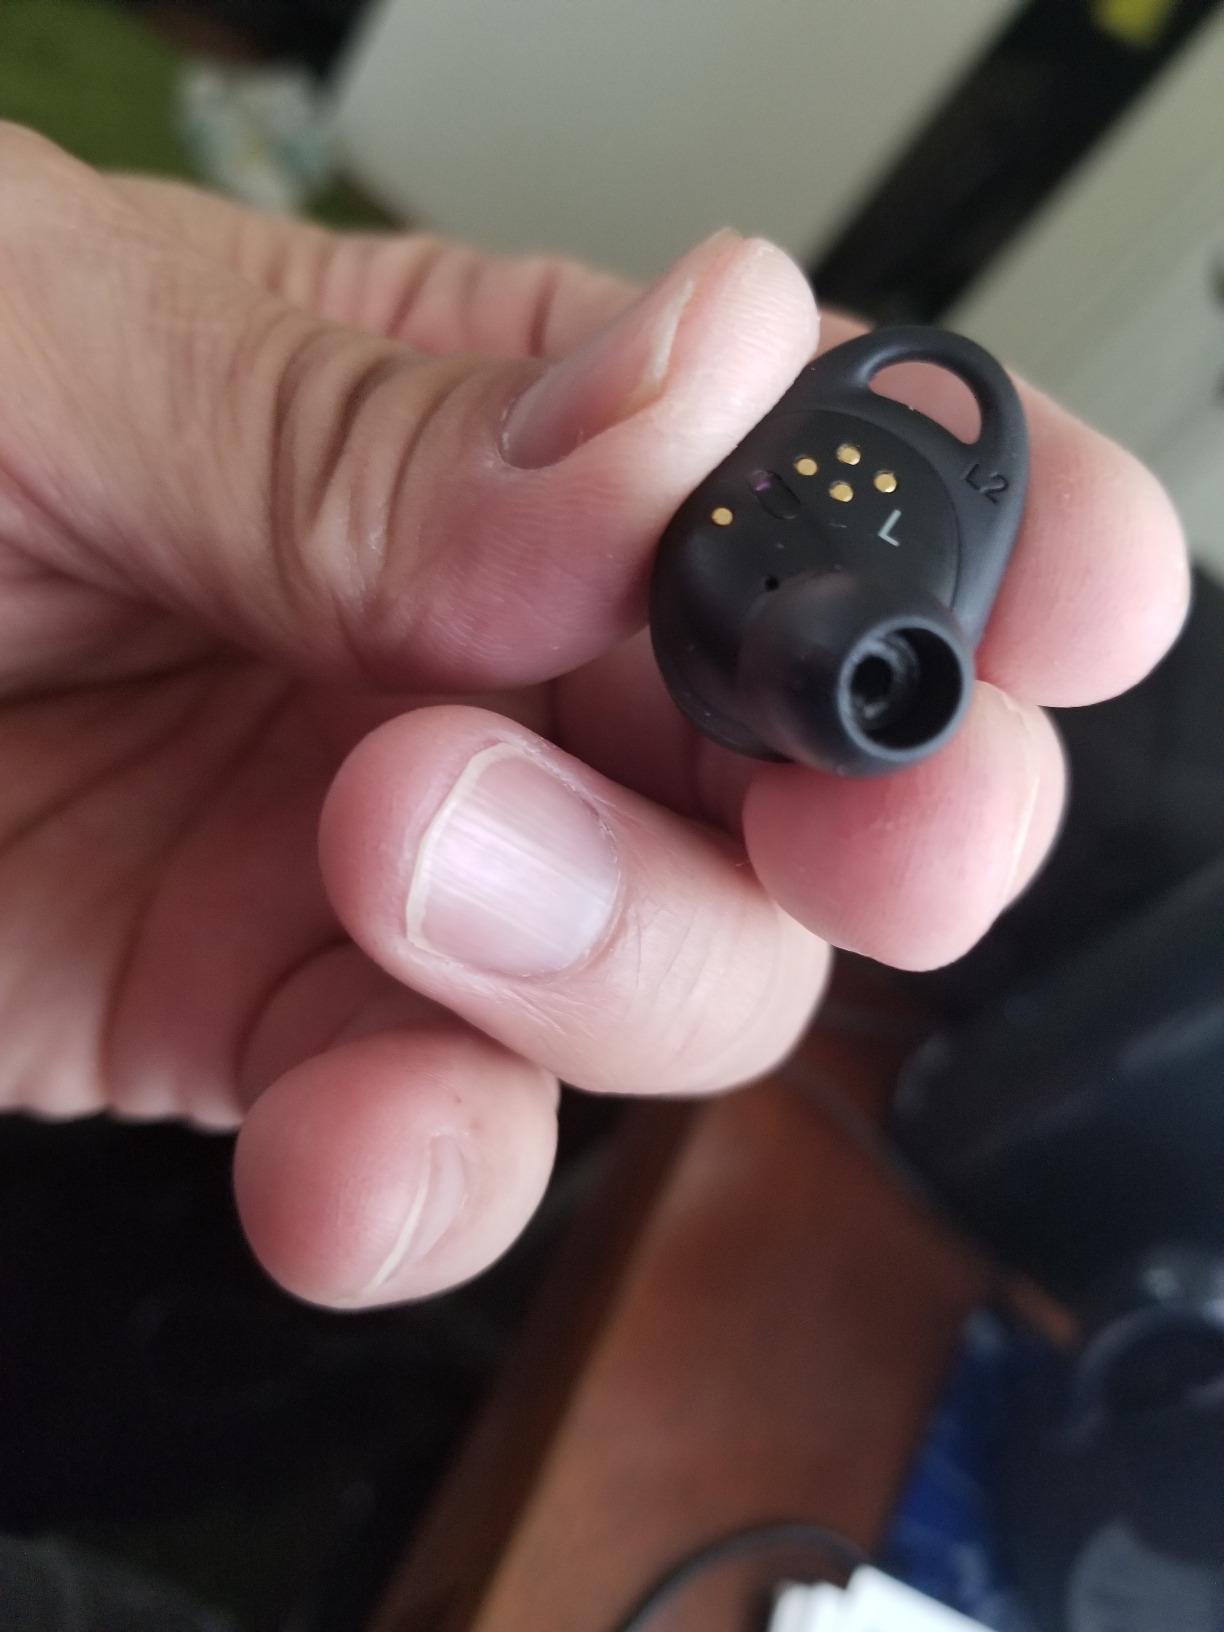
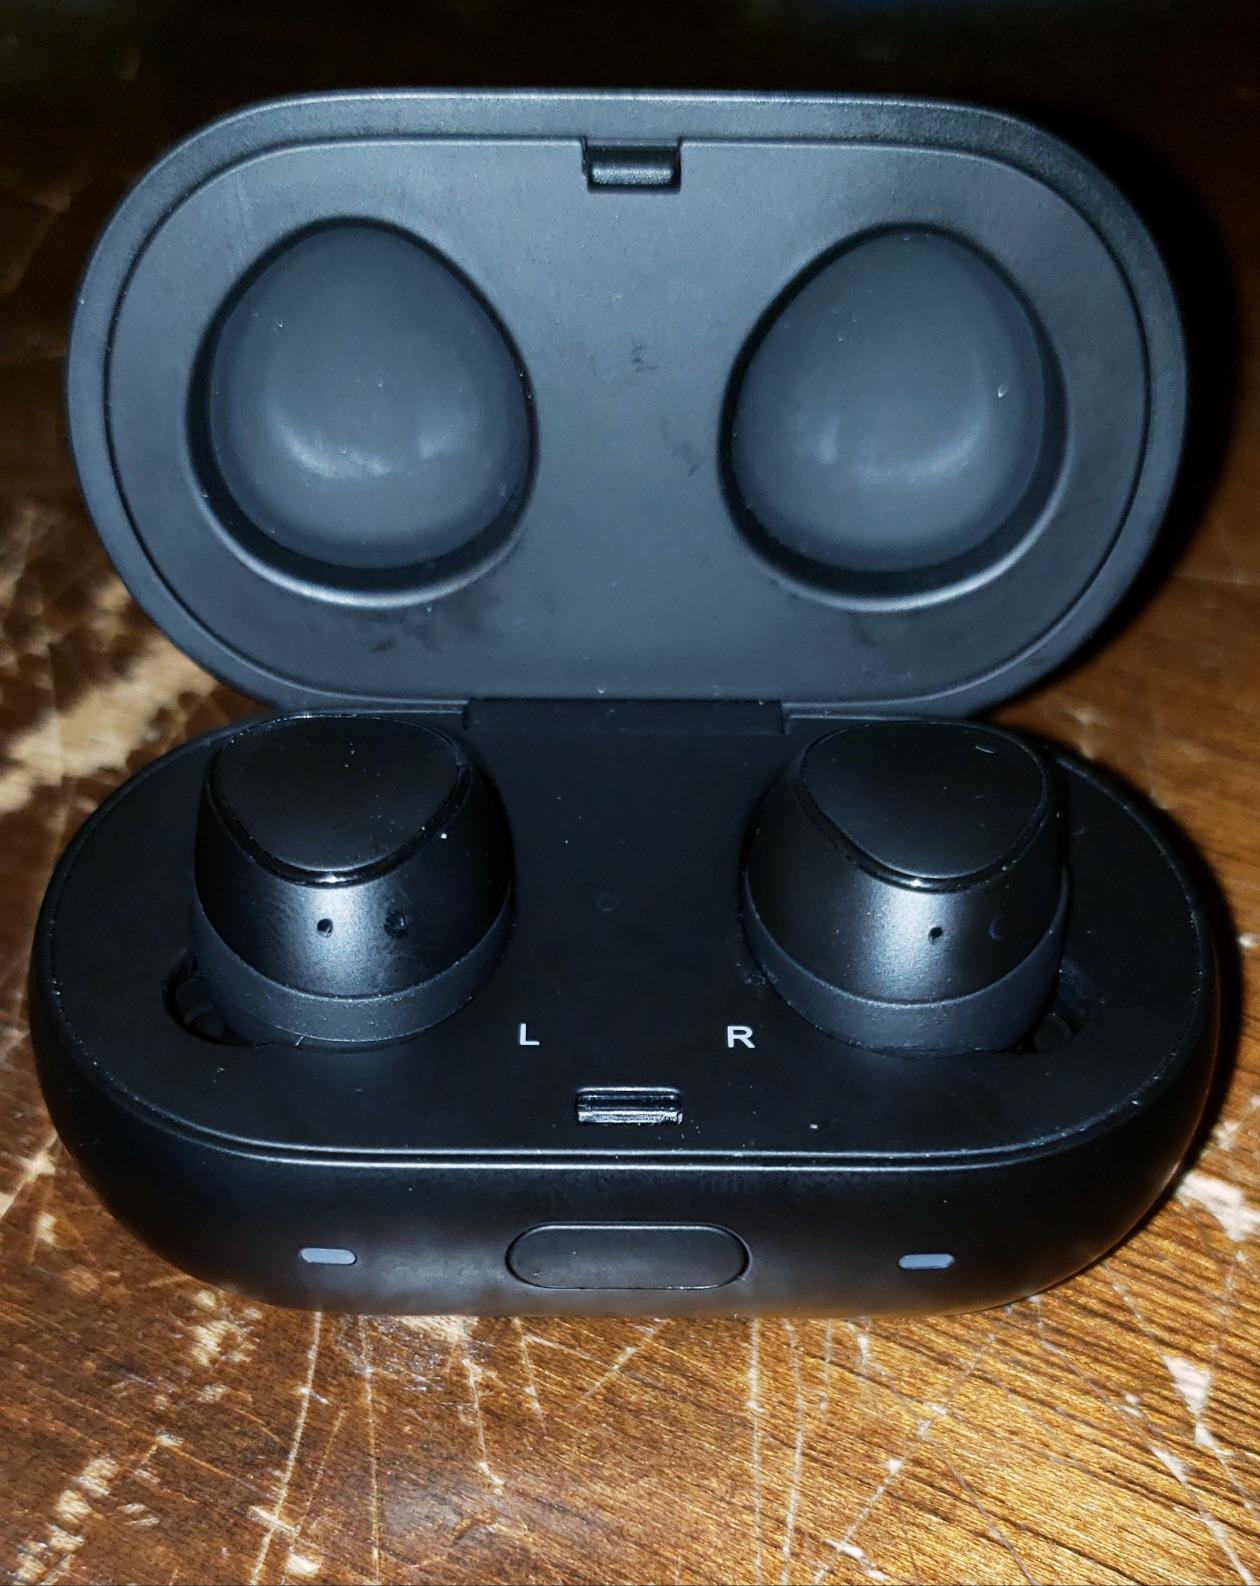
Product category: earbuds
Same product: yes